Candido (magazine)

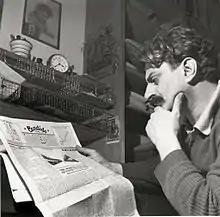
Giovannino Guareschi reading "Candido"

"Candido" was started in 1945 as a successor of another satirical magazine "Bertoldo". It was cofounded by Giovannino Guareschi, Giaci Mondaini and Giovanni Mosca on the request of the Italian publisher Angelo Rizzoli. The magazine was published on a weekly basis, and its headquarters was in Milan. Giovannino Guareschi also served as the editor-in-chief of the magazine and resigned from the post in 1957. However, he continued to contribute to the weekly. In the period 1952–1953 "Candido" sold 180,000–200,000 copies. Later its circulation reached 225,000 copies.